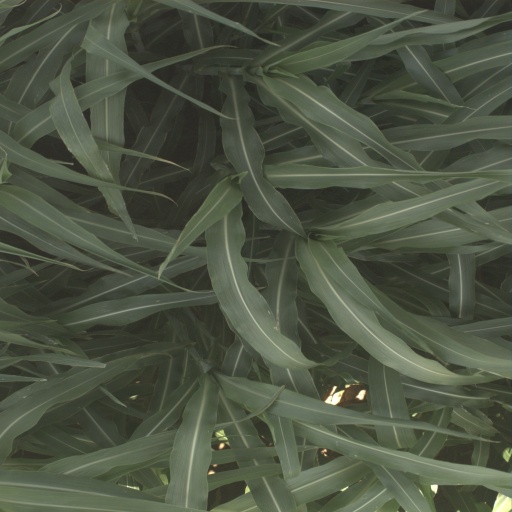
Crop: sorghum